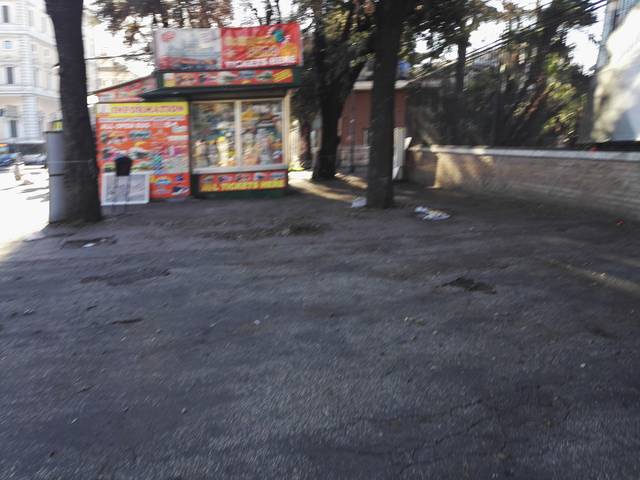
Region: Italy
Coordinates: 41.903, 12.499